Cottingley railway station

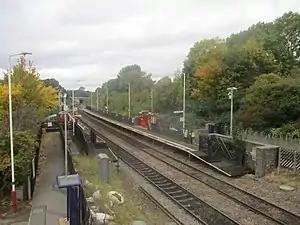
The view from the foot bridge

Cottingley railway station serves the Cottingley and Churwell areas of Leeds, West Yorkshire, England. It lies south west of Leeds on the Huddersfield Line. It is the nearest railway station to Leeds United F.C.'s Elland Road stadium.